Gideon Reynolds

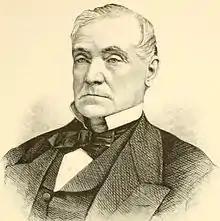
Gideon Reynolds, New York Congressman

Gideon Reynolds (August 9, 1813 – July 13, 1896) was a U.S. Representative from New York.